St. Cecilia Mass

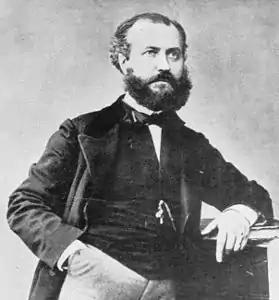
The composer, 1859

St. Cecilia Mass is the common name of a solemn mass in G major by Charles Gounod, composed in 1855 and scored for three soloists, mixed choir, orchestra and organ. The official name is "", in homage of St. Cecilia, the patron saint of music. The work was assigned CG 56 in the catalogue of the composer's works.